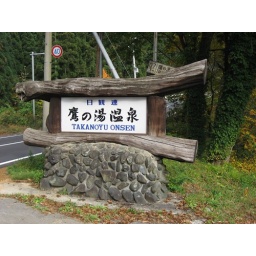
This is the sign for the Onsen! A welcome site after driving over a mountain and through hills for an hour!